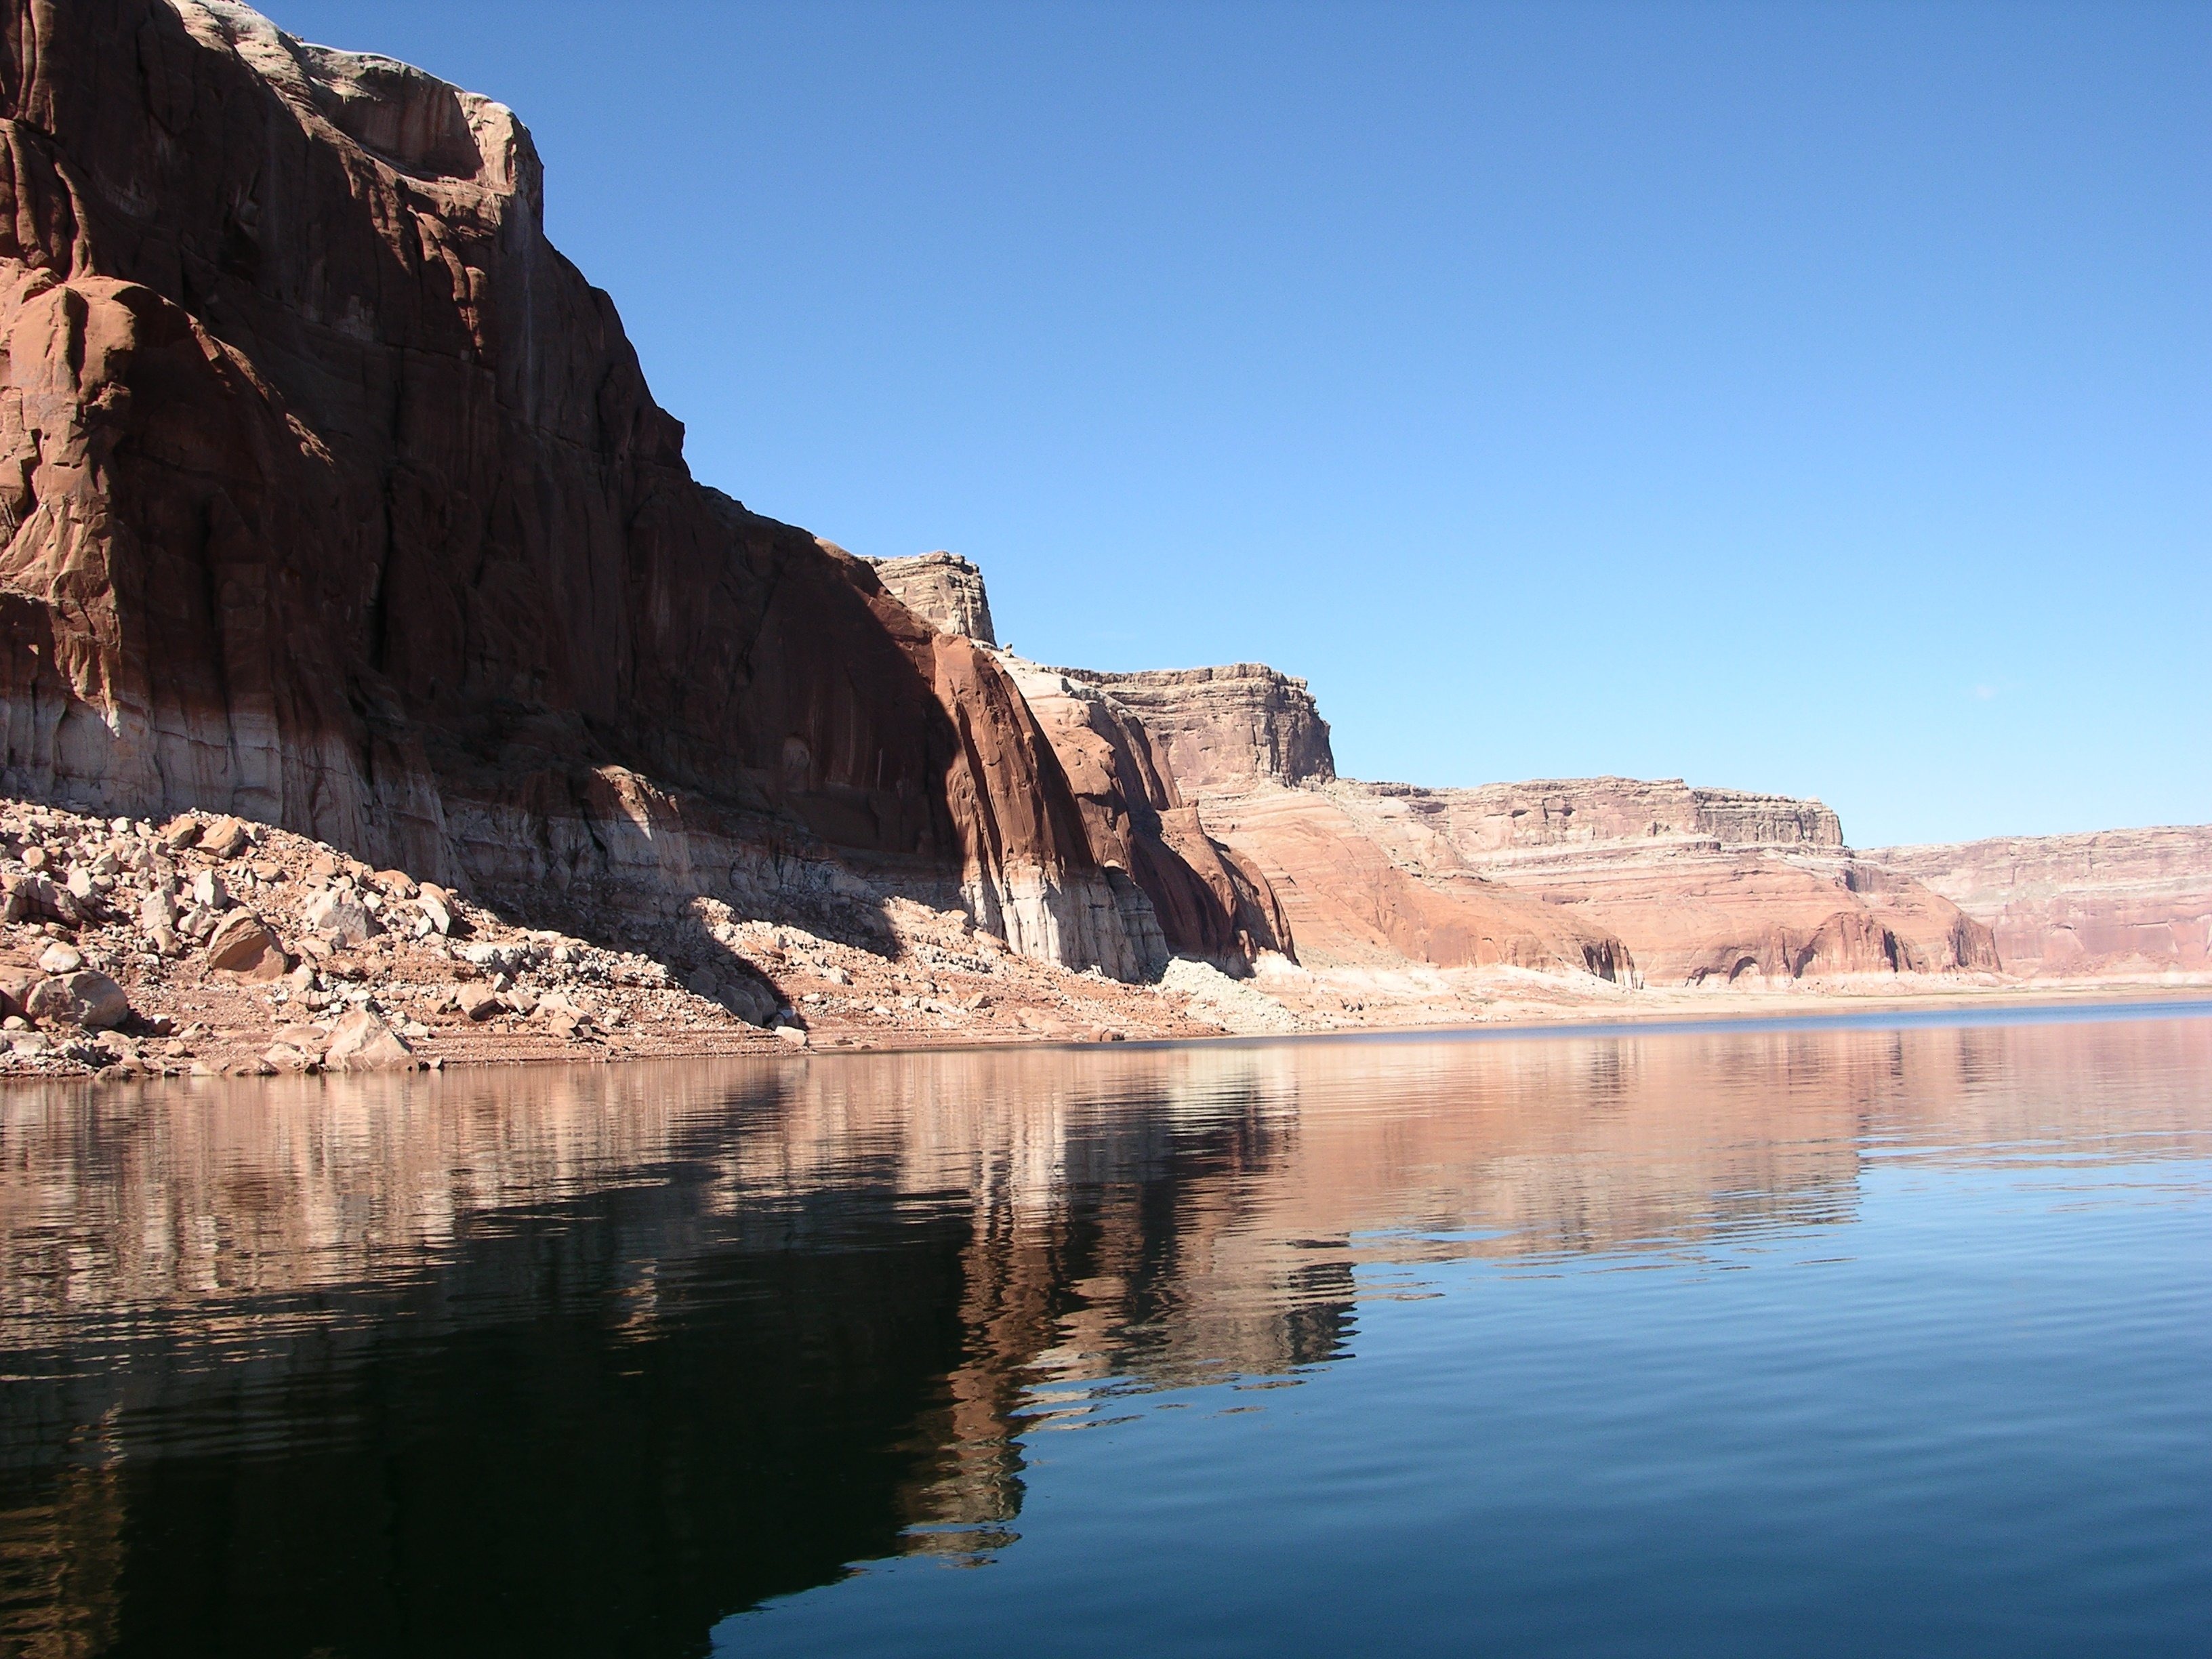
landscape, sea, coast, water, nature, rock, wilderness, mountain, sky, lake, river, summer, shoreline, formation, cliff, spring, reflection, bay, rocky, canyon, reservoir, terrain, arizona, rocks, clouds, geology, mountains, reflections, beautiful, loch, formations, wadi, destinations, landform, lake powell, geographical feature